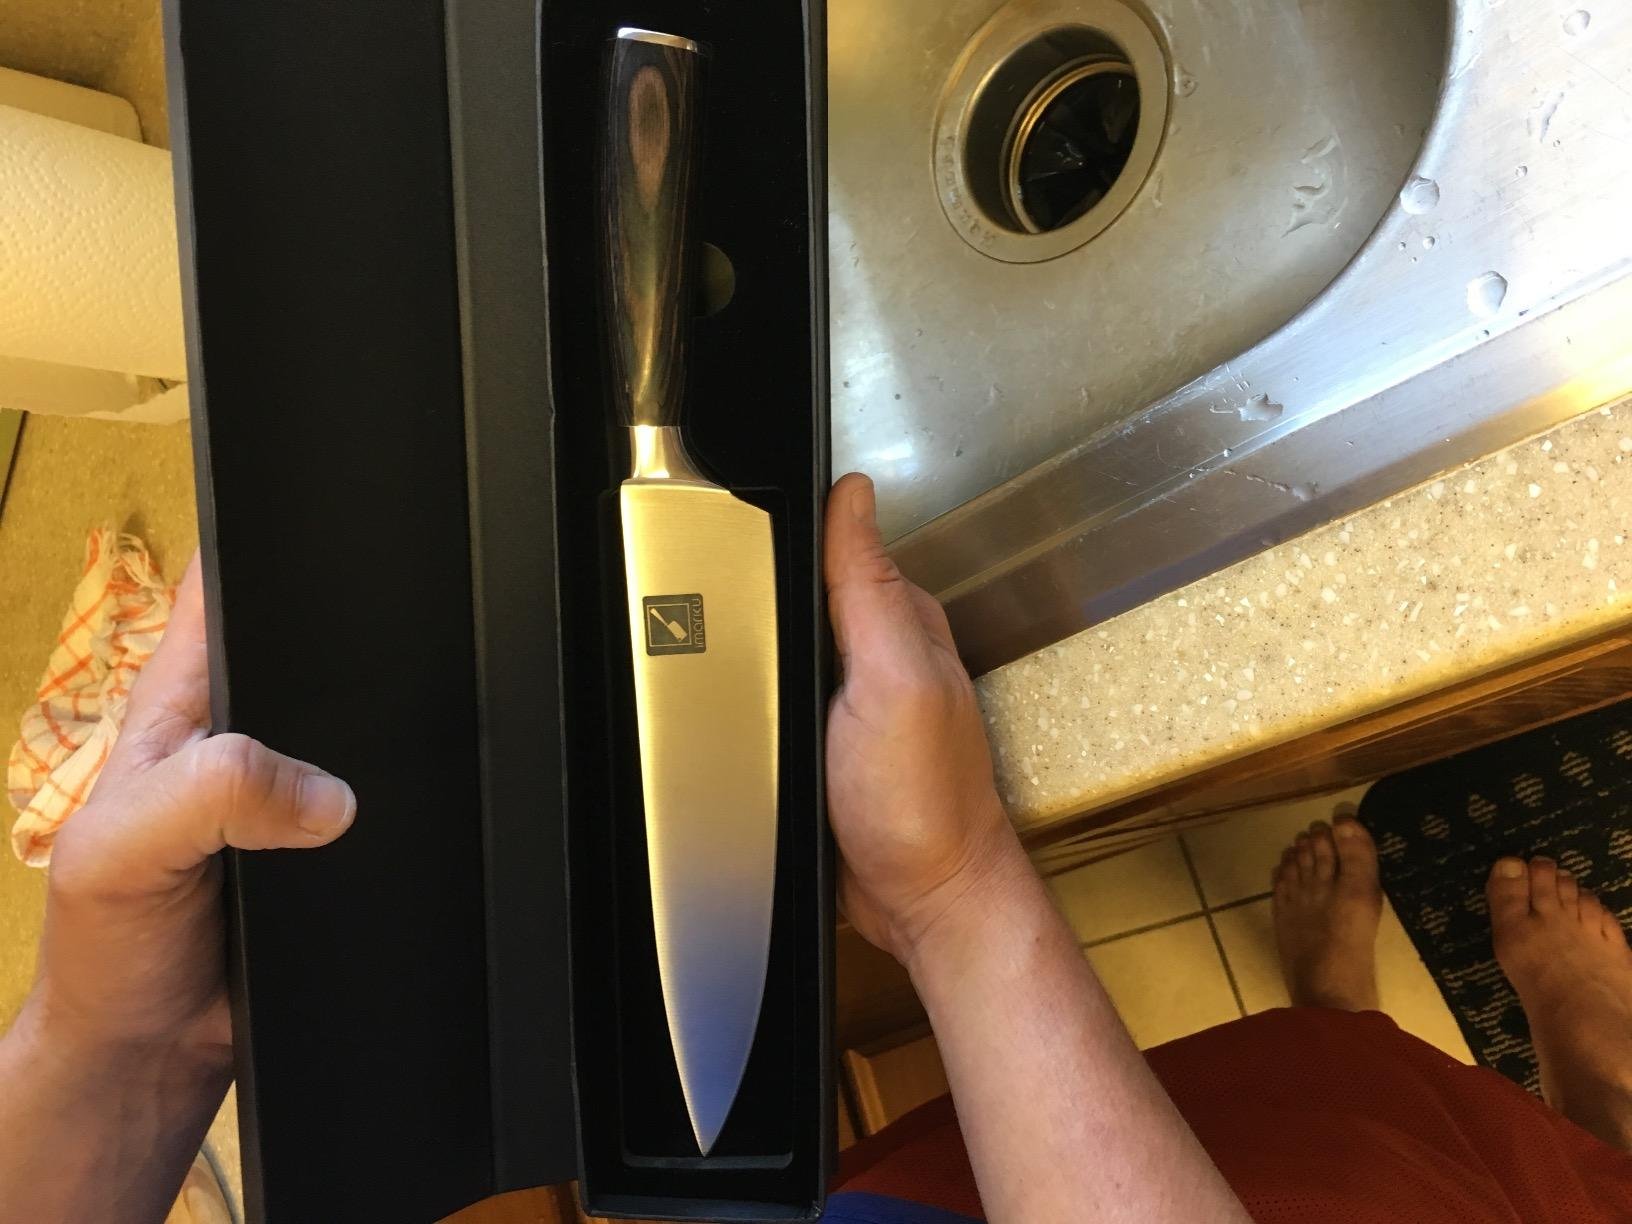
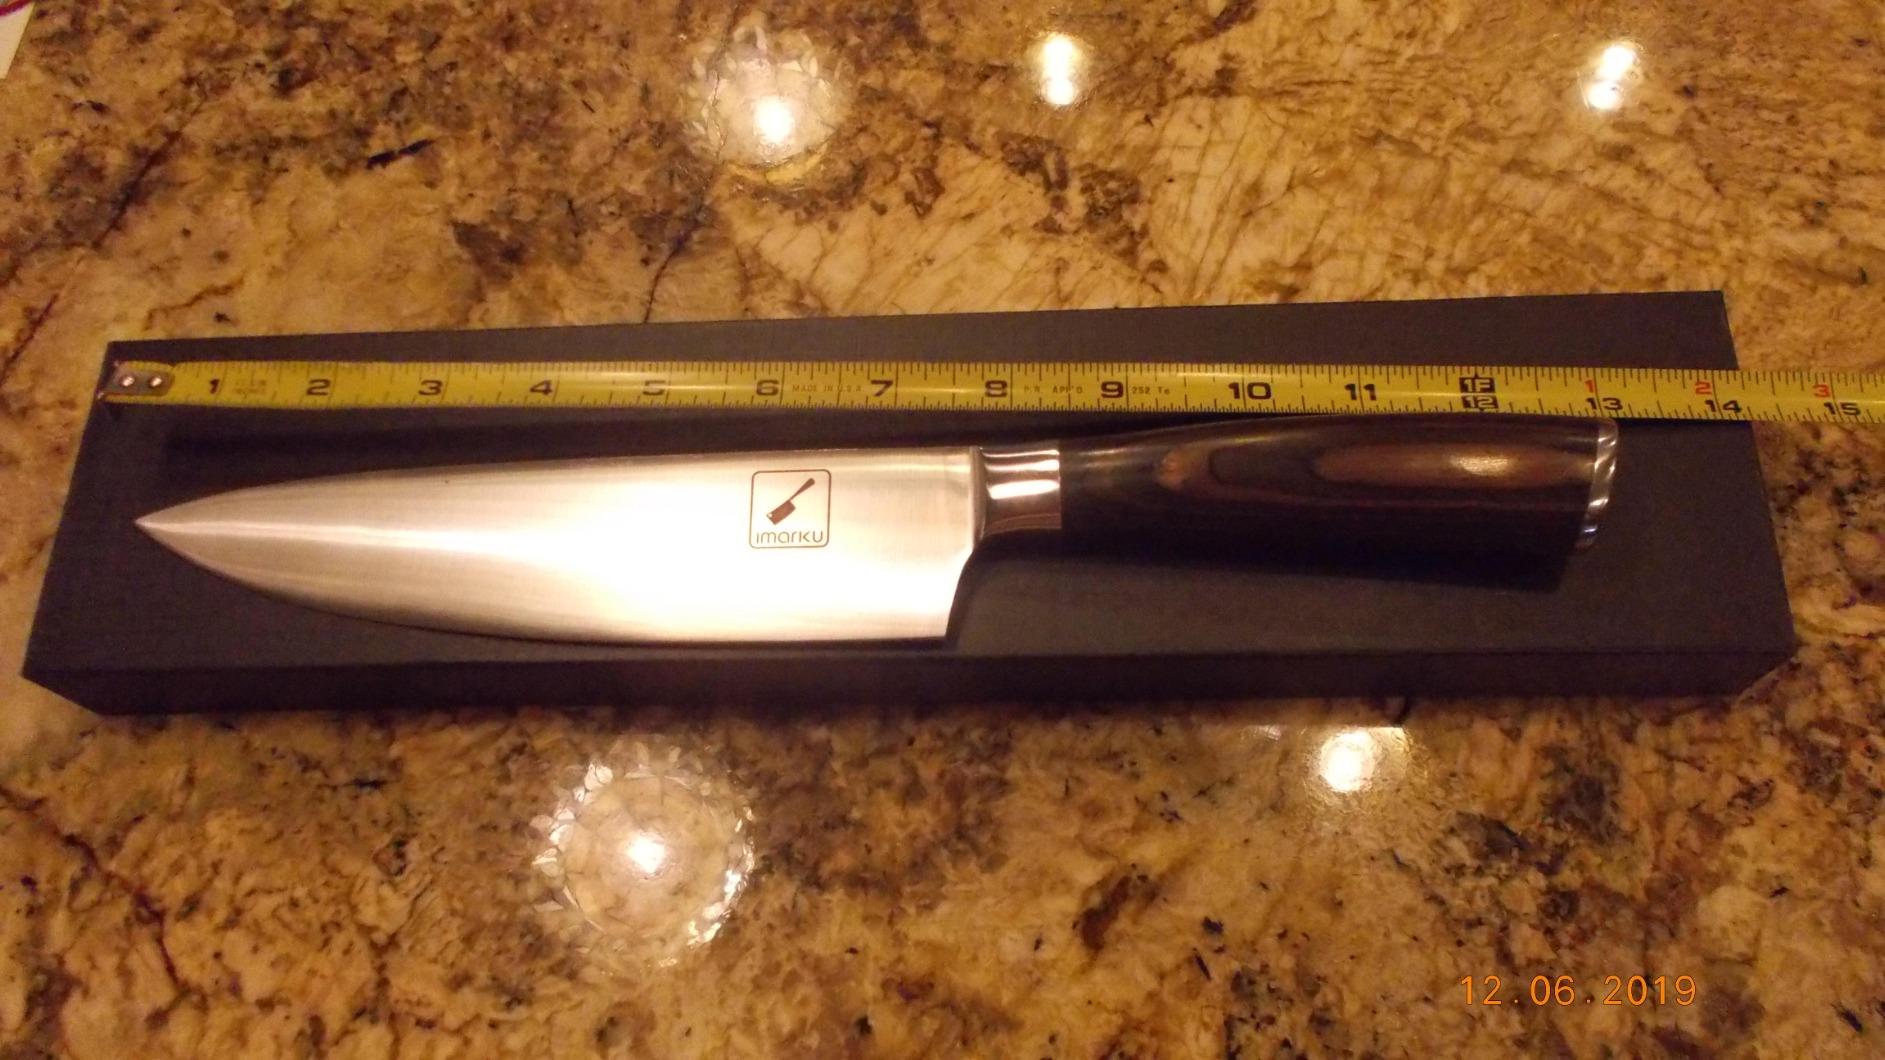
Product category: items_knife
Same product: yes